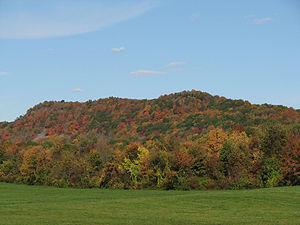
Metacomet Ridge est une longue arête rocheuse des Appalaches traversant sur 170 kilomètres de long l'État américain du Connecticut du sud au nord, jusqu'à celui du Massachusetts où elle culmine à 387 mètres d'altitude au mont Toby. Elle est composée de plusieurs chaînons et sommets isolés, seulement entrecoupés par le cours de quelques fleuves et rivières. Ils sont constitués soit de roches magmatiques soit de sédimentaires dont l'origine remonte à 200 millions d'années environ, par l'alternance d'émissions de laves volcaniques dues à l'ouverture d'un rift dans la région et de phases d'érosion. Ces caractéristiques offrent un écosystème riche avec une faune et une flore variées.
Trimountain ou Tri-Mountain est une montagne située dans l'État du Connecticut et faisant partie de Metacomet Ridge, une longue arête rocheuse des Appalaches qui traverse le sud de la Nouvelle-Angleterre sur 160 kilomètres de long. Le sommet s'élève à 230 mètres d'altitude. Trimountain est une destination populaire pour la pratique de sports en plein air, réputée pour ses falaises, le panorama qu'elle offre, son microclimat ainsi que sa faune et sa flore variées.